Alan Shepard

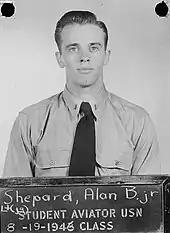
Shepard, in Navy uniform short and tie, stands before a blackboard on which is stencilled "Student aviator USN – 8-19-1946 class. Above that is written in chalk: "Lt (jg) Shepard, Alan B. Jr"

In November 1945, Shepard arrived at Naval Air Station Corpus Christi in Texas, where he commenced basic flight training on January 7, 1946. He was an average student, and for a time faced being "bilged" (dropped) from flight training and reassigned to the surface navy. To make up for this, he took private lessons at a local civilian flying school—something the Navy frowned on—earning a civil pilot's license. His flying skills gradually improved, and by early 1947 his instructors rated him above average. He was sent to Naval Air Station Pensacola in Florida for advanced training. His final test was six perfect landings on the carrier . The following day, he received his naval aviator wings, which his father pinned on his chest.